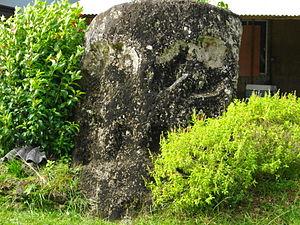
Odamelech désigne un vestige archéologique mégalithique des Palaos.